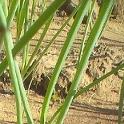
Crop: Onion
Condition: healthy-leaf